Anna-Lisa Thomson

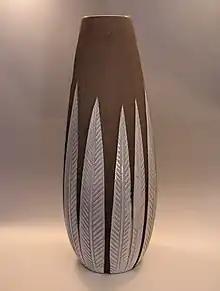
Anna-Lisa Thomsons "Paprika", 1948

Anna-Lisa Thomson, born 20 September 1905 in Karlskrona, Sweden, died 12 February 1952, was a Swedish painter and ceramist .